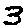
Label: 3